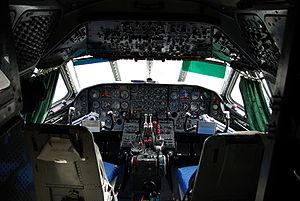
Cockpit de la Sud-Aviation Caravelle en cours de restauration au musée des ailes anciennes (Toulouse, France)
L'Airbus A300 est une famille d'avions de ligne à large fuselage construits par Airbus de 1972 à 2007. L'A300 est à l'origine de la création du groupe Airbus et constitue son premier modèle commercialisé.